Michael Bohnen

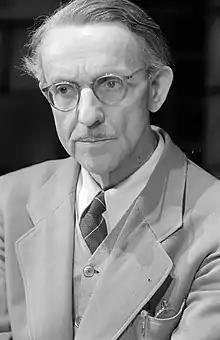
Michael Bohnen as intendent of the Deutsche Oper Berlin, 1945

Franz Michael Bohnen (2 May 1887 – 26 April 1965) was a German bass baritone opera singer and actor. Bohnen was very popular in the Roaring Twenties.